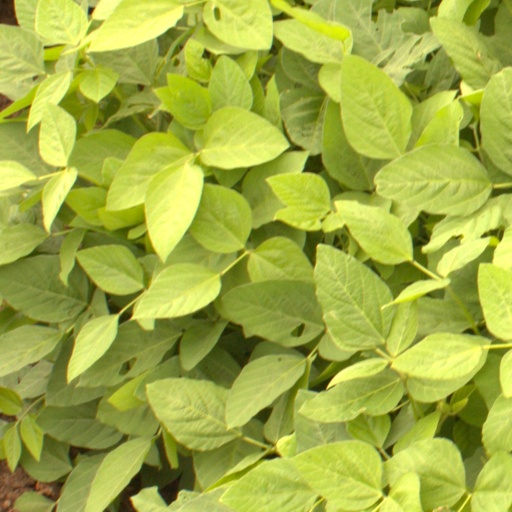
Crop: soybean